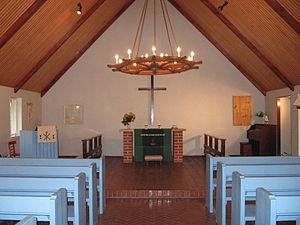
Pellinki est une île et un village de l’archipel de Porvoo en Finlande.